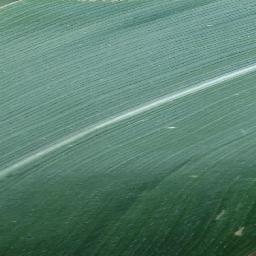
Label: Corn___healthy